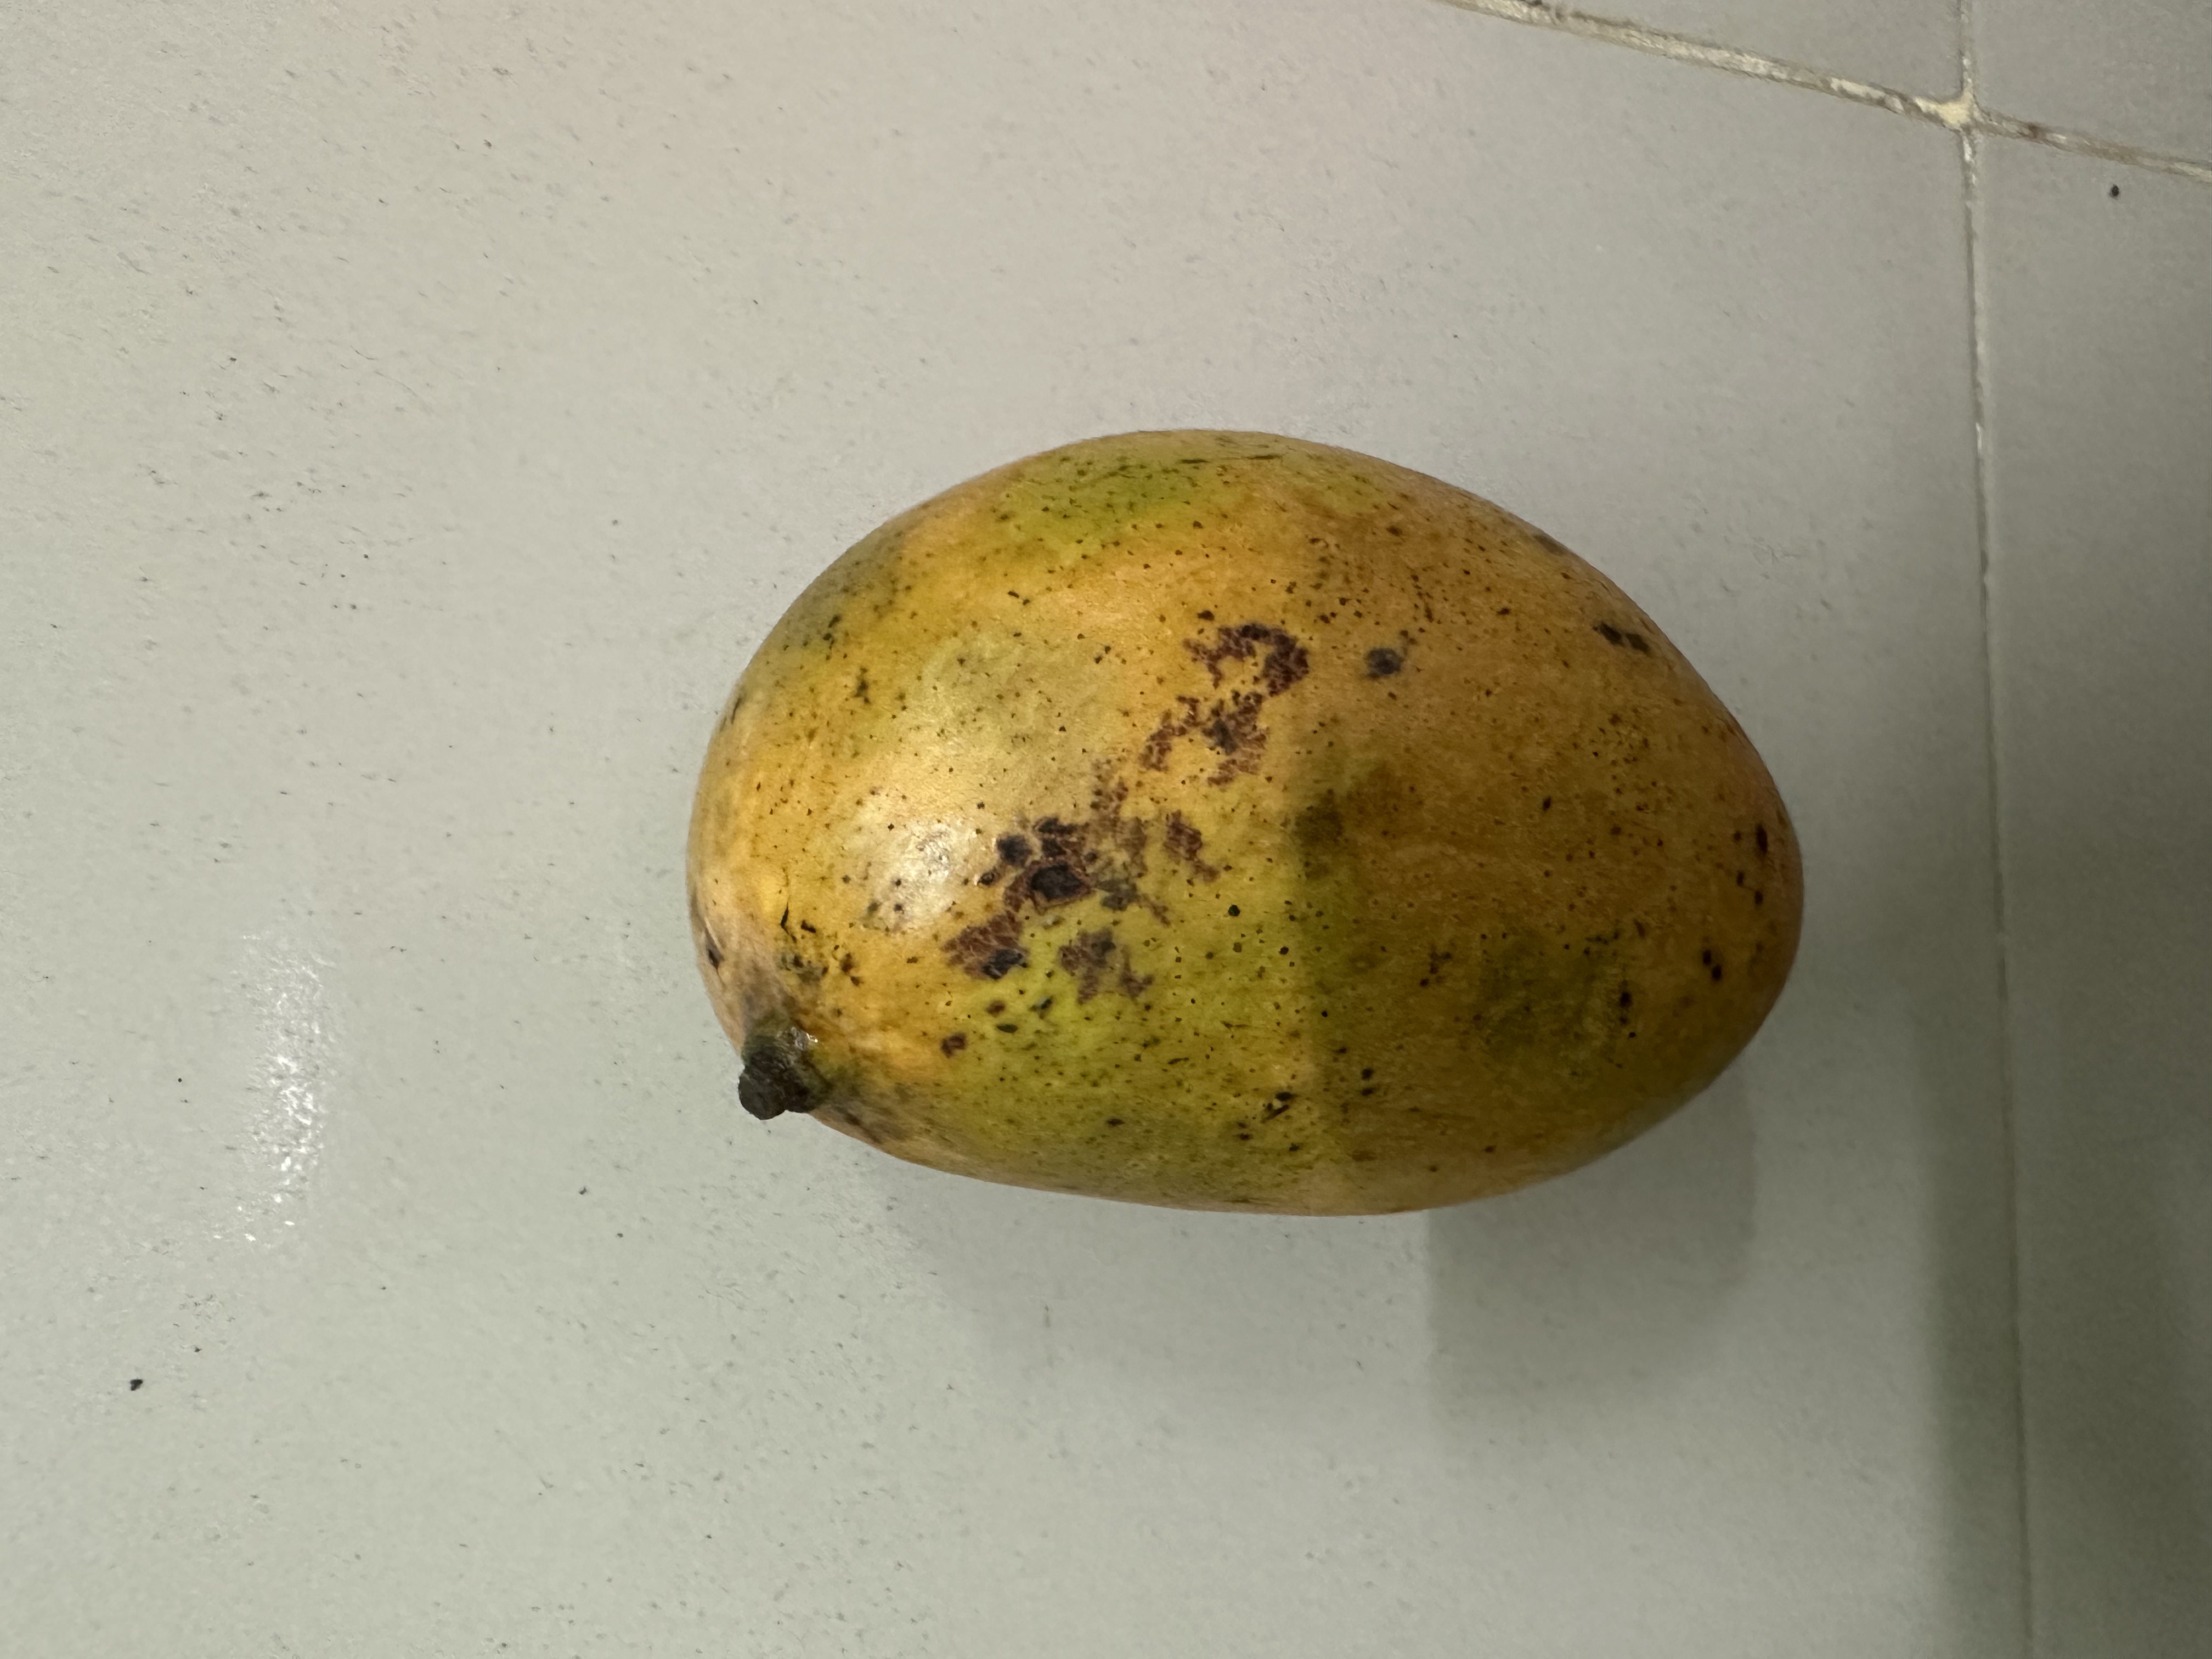
Mango variety: Mollika